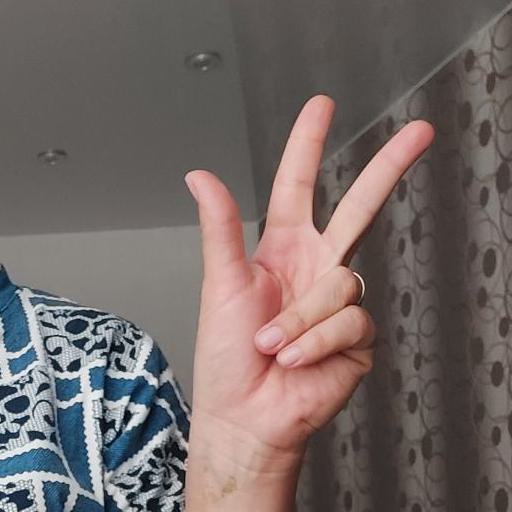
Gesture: three2